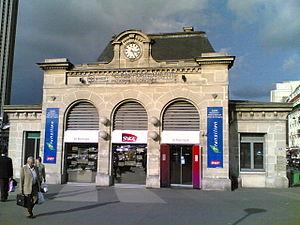
La liste des gares de la ligne de Petite Ceinture recense les gares de cette ligne ferroviaire située à Paris, en France.
La gare de Neuilly - Porte Maillot est une gare ferroviaire française de la ligne d'Ermont - Eaubonne à Champ-de-Mars, située dans le 17ᵉ arrondissement de Paris. Elle est desservie par les trains de la ligne C du RER.
Le prolongement de la ligne E du RER d'Île-de-France à l'ouest de Paris est un projet de la politique d’amélioration des conditions de transport des Franciliens, conduite par Île-de-France Mobilités, autorité organisatrice des transports franciliens. Il consiste à prolonger cette ligne, depuis la gare d'Haussmann - Saint-Lazare jusqu'à la gare de Mantes-la-Jolie en passant par le quartier d’affaires de La Défense et Nanterre. La planification prévoit la mise en service du prolongement du RER E jusqu'à Nanterre-La Folie en 2022, et jusqu'à Mantes-la-Jolie en 2024.